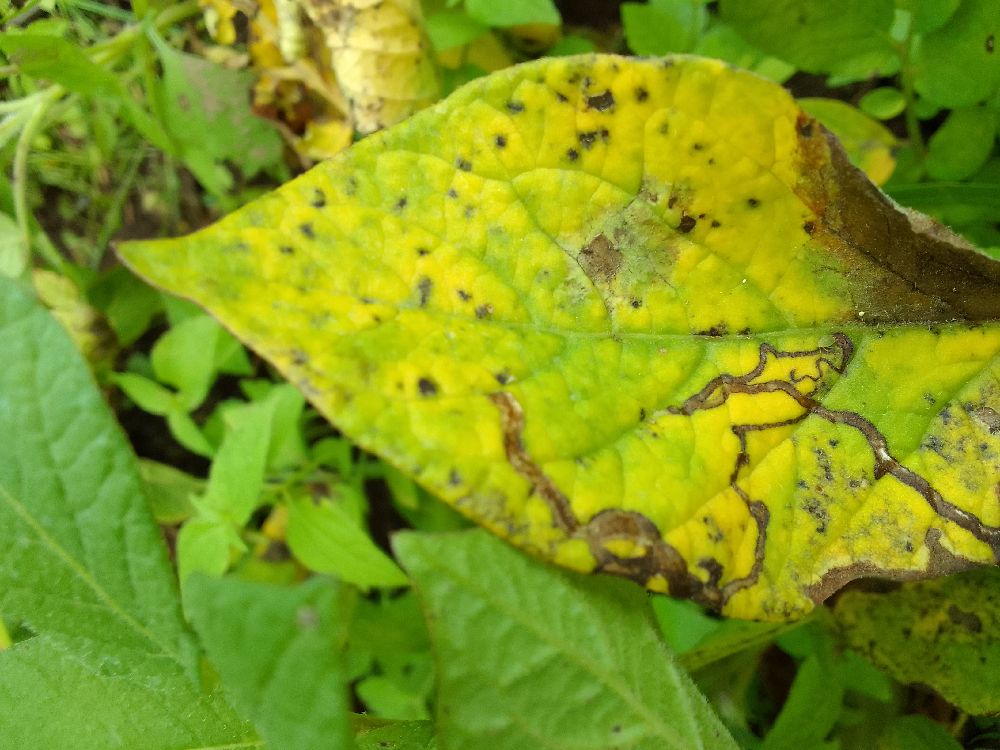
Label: Early blight